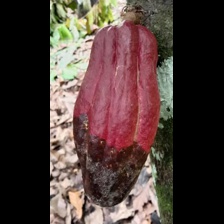
Label: phytophthora